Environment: real
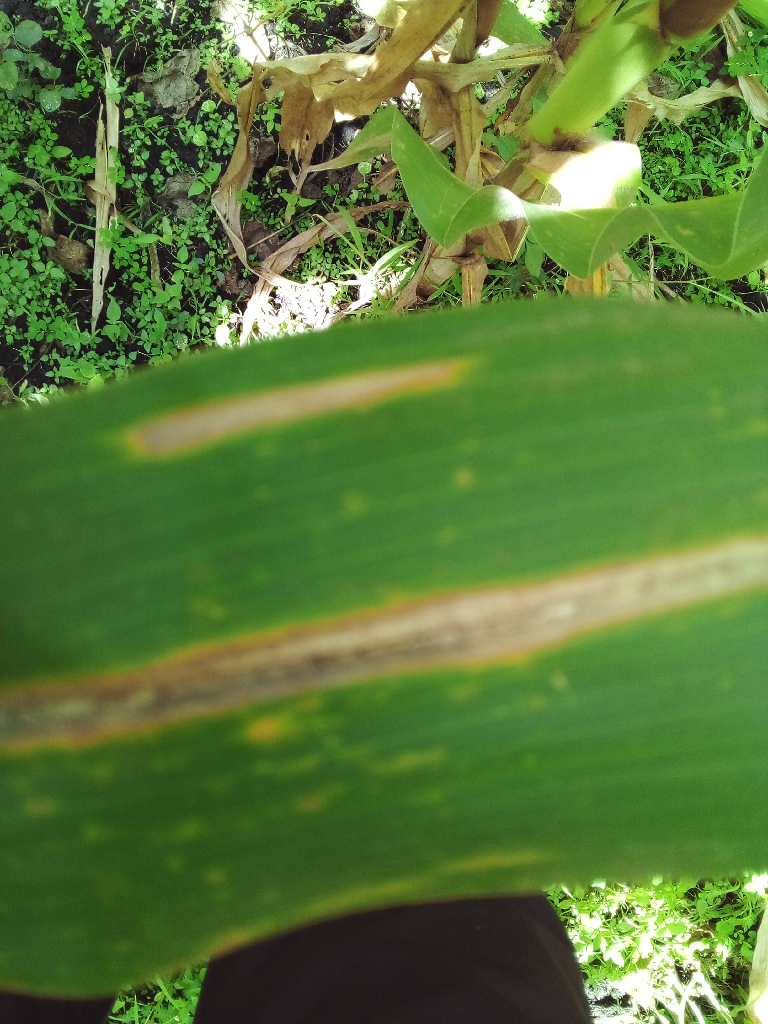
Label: northern_corn_leaf_blight